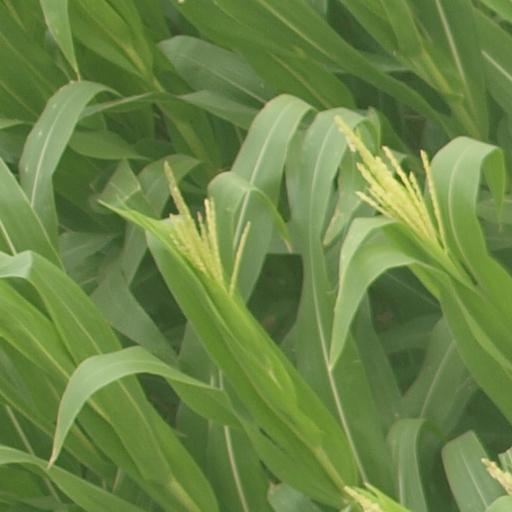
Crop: maize; corn